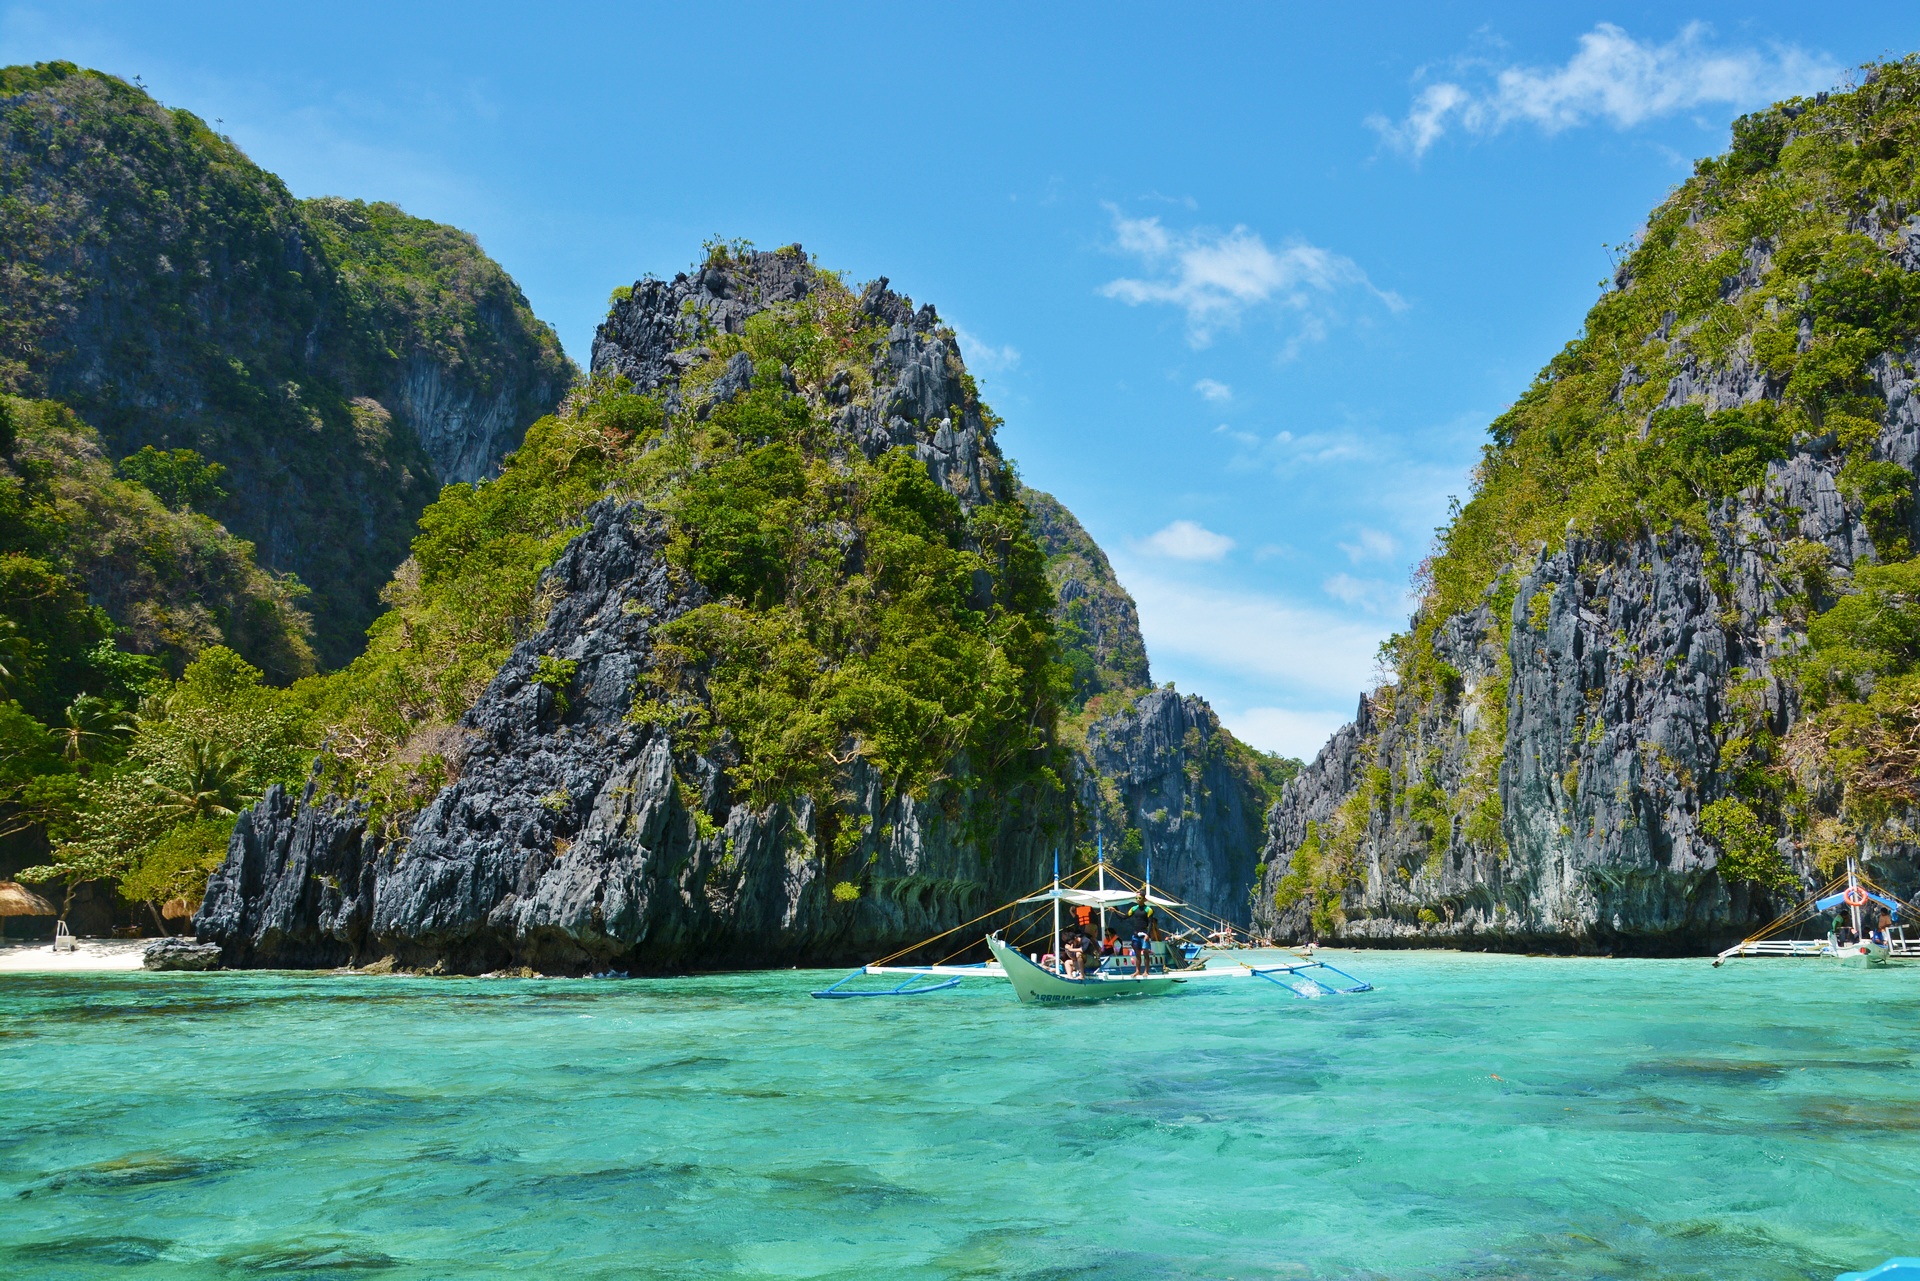
sea, coast, vacation, cliff, cove, lagoon, bay, island, terrain, cape, islet, landform, geographical feature